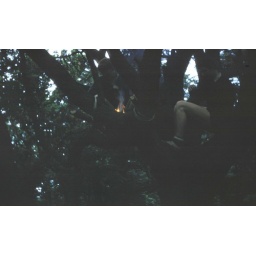
fire in tree house